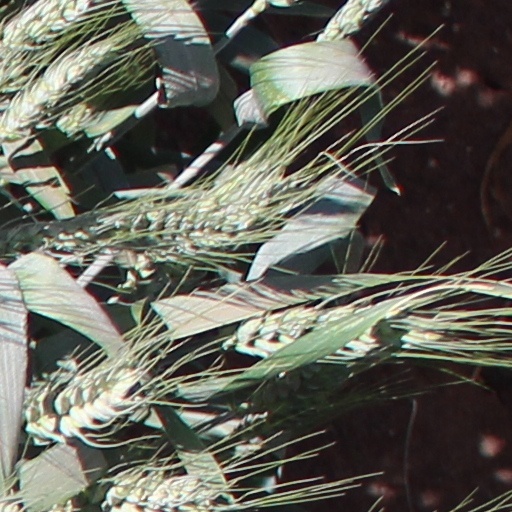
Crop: wheat